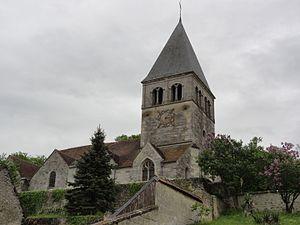
Veslud est une commune française située dans le département de l'Aisne, en région Hauts-de-France.